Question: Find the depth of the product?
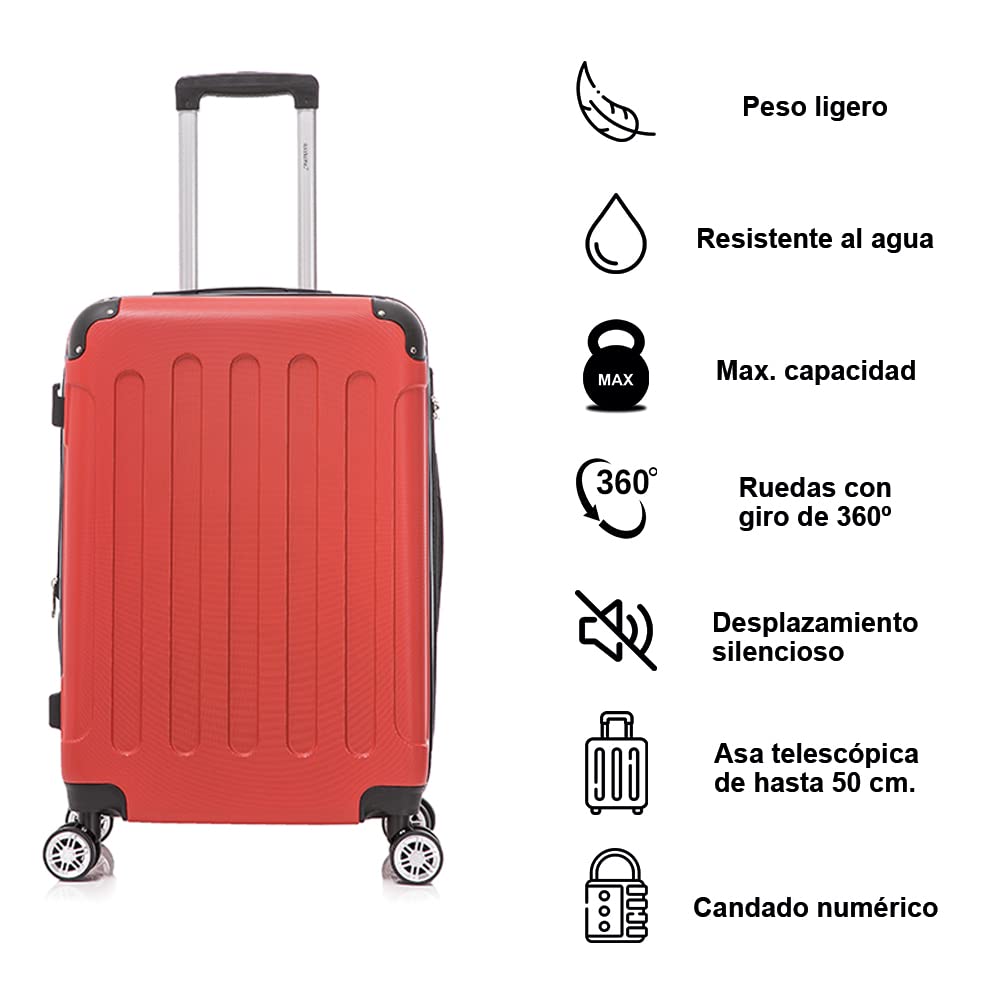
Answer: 50.0 centimetre